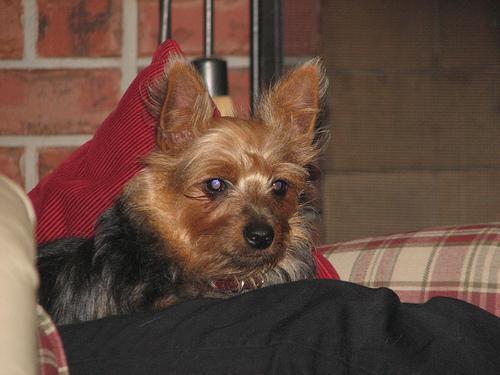
silky_terrier